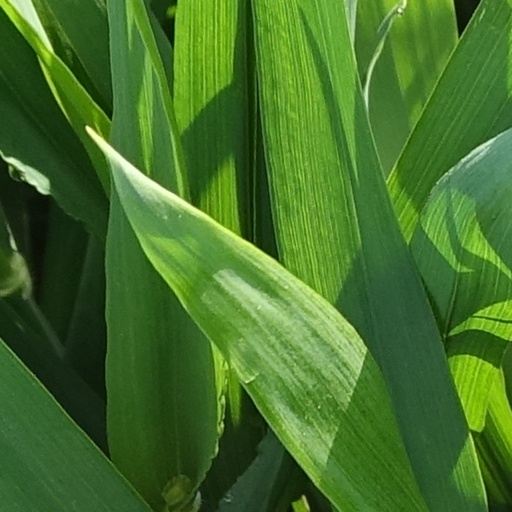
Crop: wheat